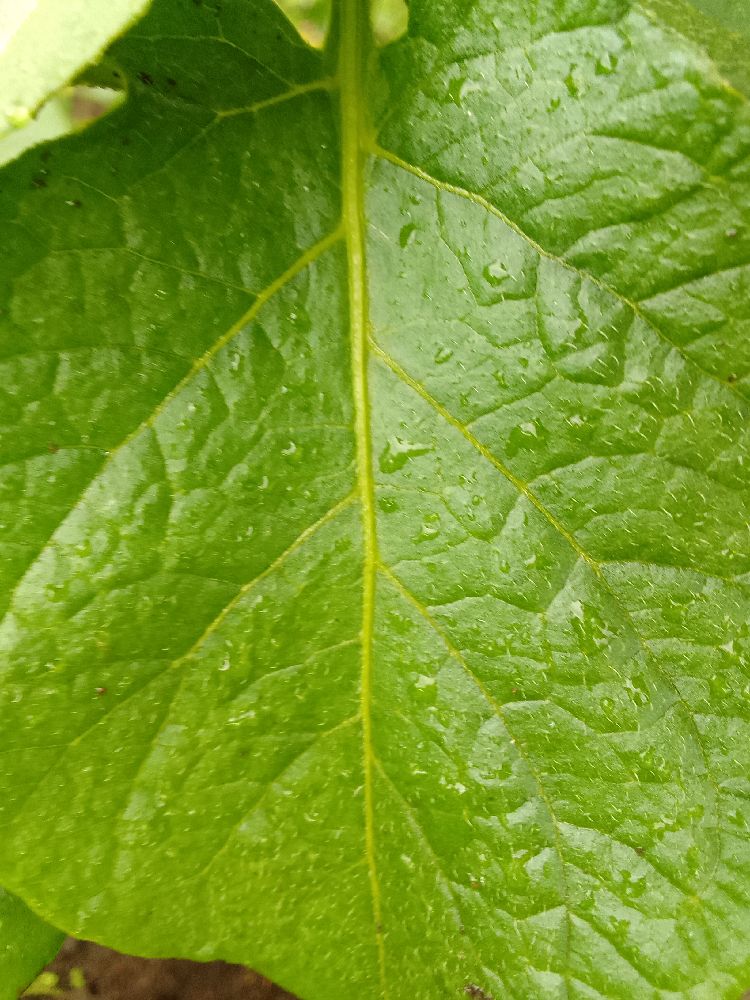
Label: Healthy